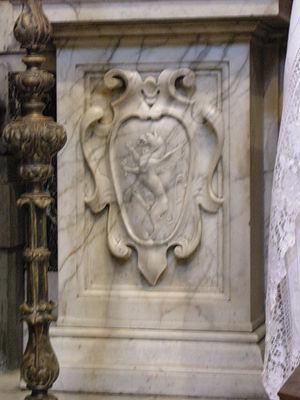
Niccolò Martelli, fils de Giovanni, dont la famille possédait une chapelle, entre le transept gauche et la nef, dans la basilique San Lorenzo de Florence fut un marchand de profession et un poète. Cofondateur de l'Accademia degli Umidi, il fut le premier à célébrer dans ses vers Michel-Ange pour ses fresques du Jugement Dernier dans la chapelle Sixtine. Admirateur de Pétrarque, il rédigea nombre de sonnets pour ses maîtresses ainsi que pour les filles de France et les infantes de Navarre.